Things Aren't Simple Any More

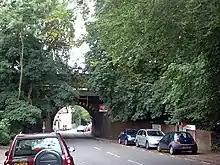
The death scene was filmed near Shawford railway bridge, Hampshire.

The five previous series of "One Foot in the Grave" were produced and directed by Susan Belbin. She had retired because of ill health. Renwick persuaded her to return to work on the final series to provide continuity, but her health quickly forced her to resign from the show again. The final series was produced by Jonathon P. Llewellyn and directed by Christine Gernon. Wilson and Renwick felt that Gernon's experience working with Belbin on the earlier series of "One Foot" as a production secretary and assistant, as well as on other shows, meant that her style was similar to Belbin's, which would aid the transition between directors.